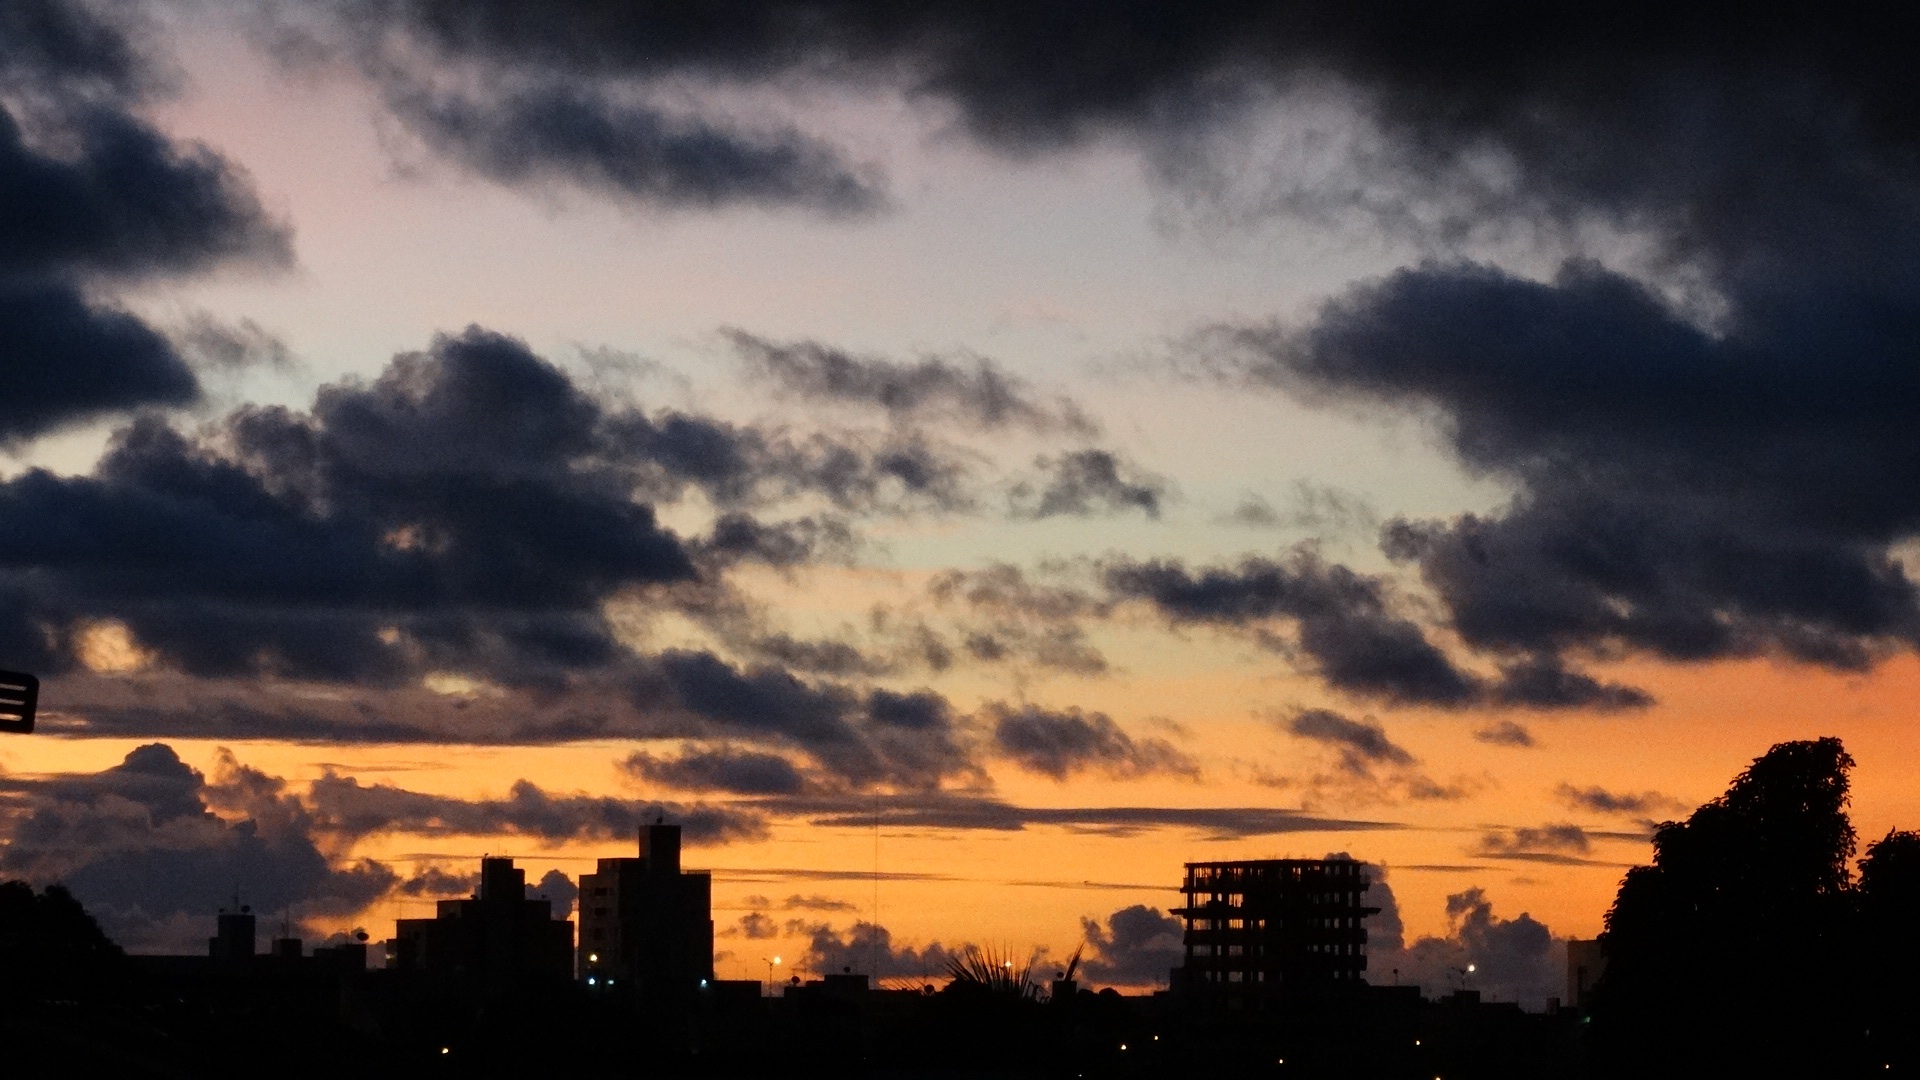
horizon, cloud, sky, sunrise, sunset, sunlight, morning, dawn, atmosphere, dusk, evening, afterglow, meteorological phenomenon, red sky at morning